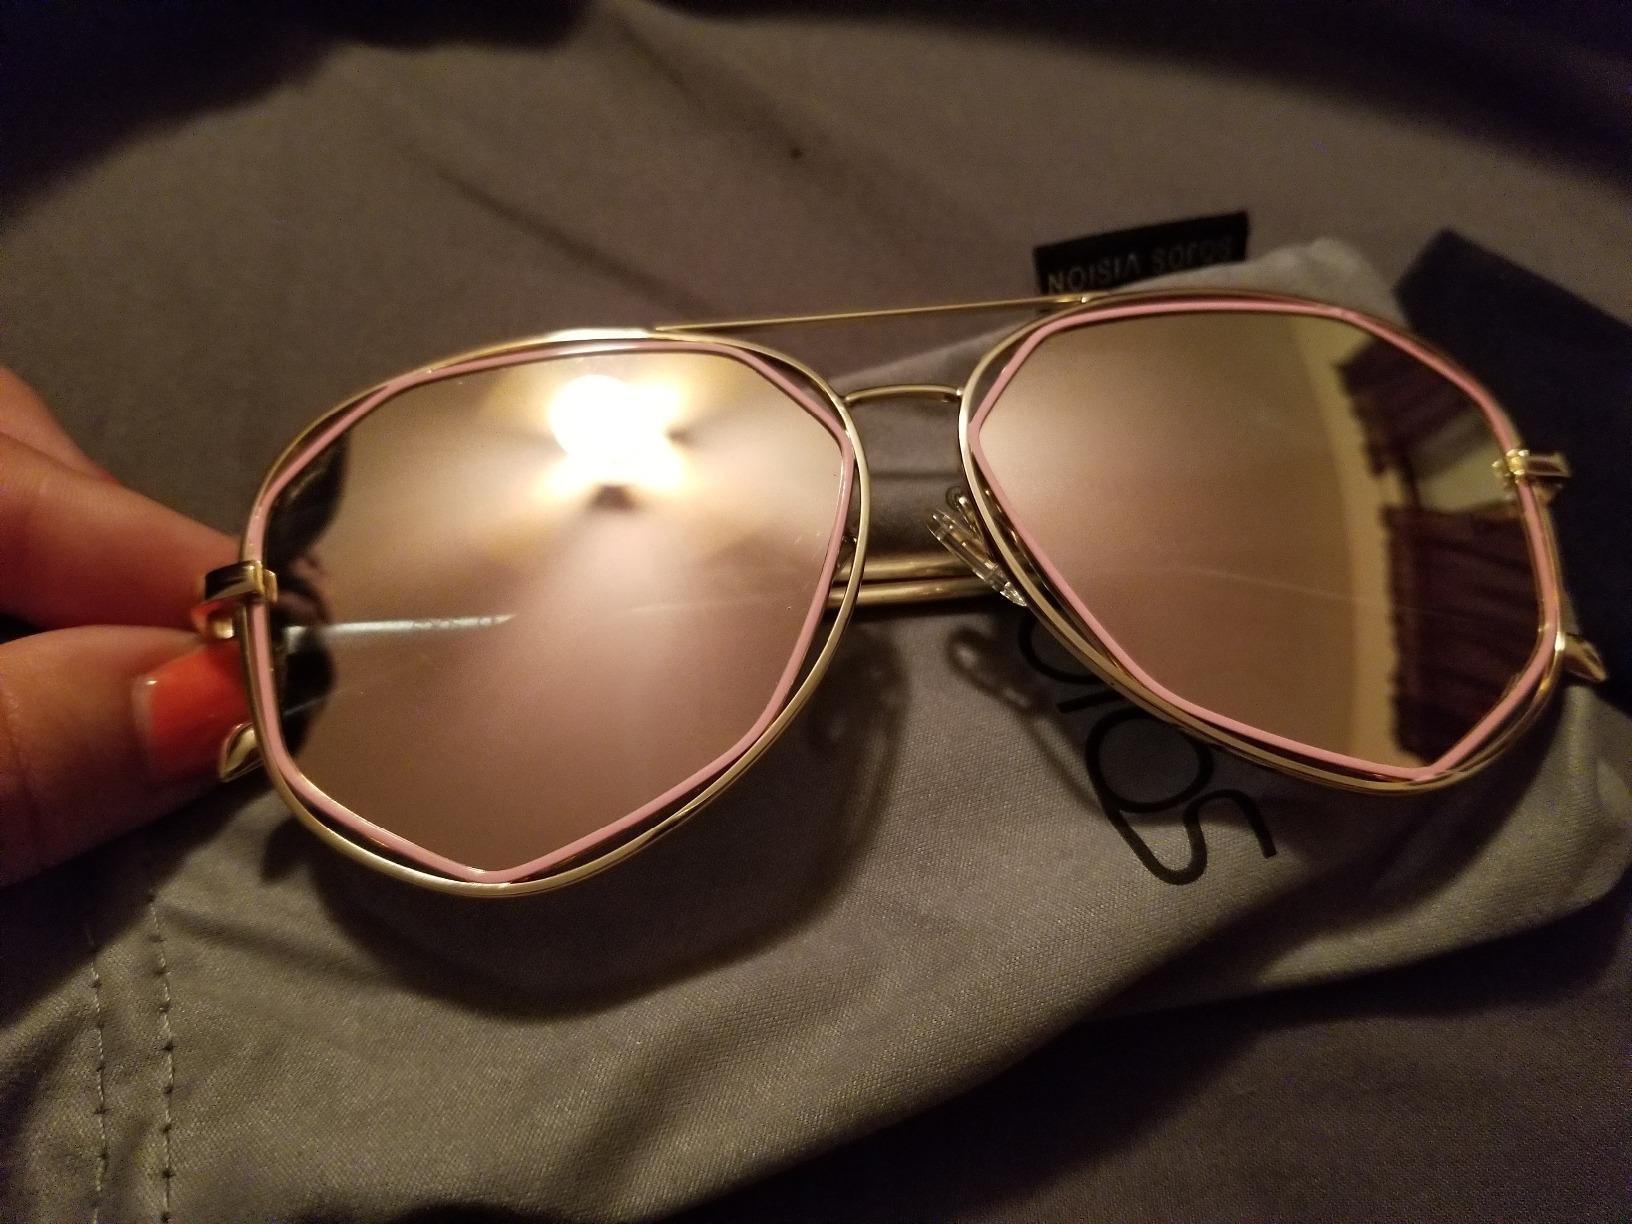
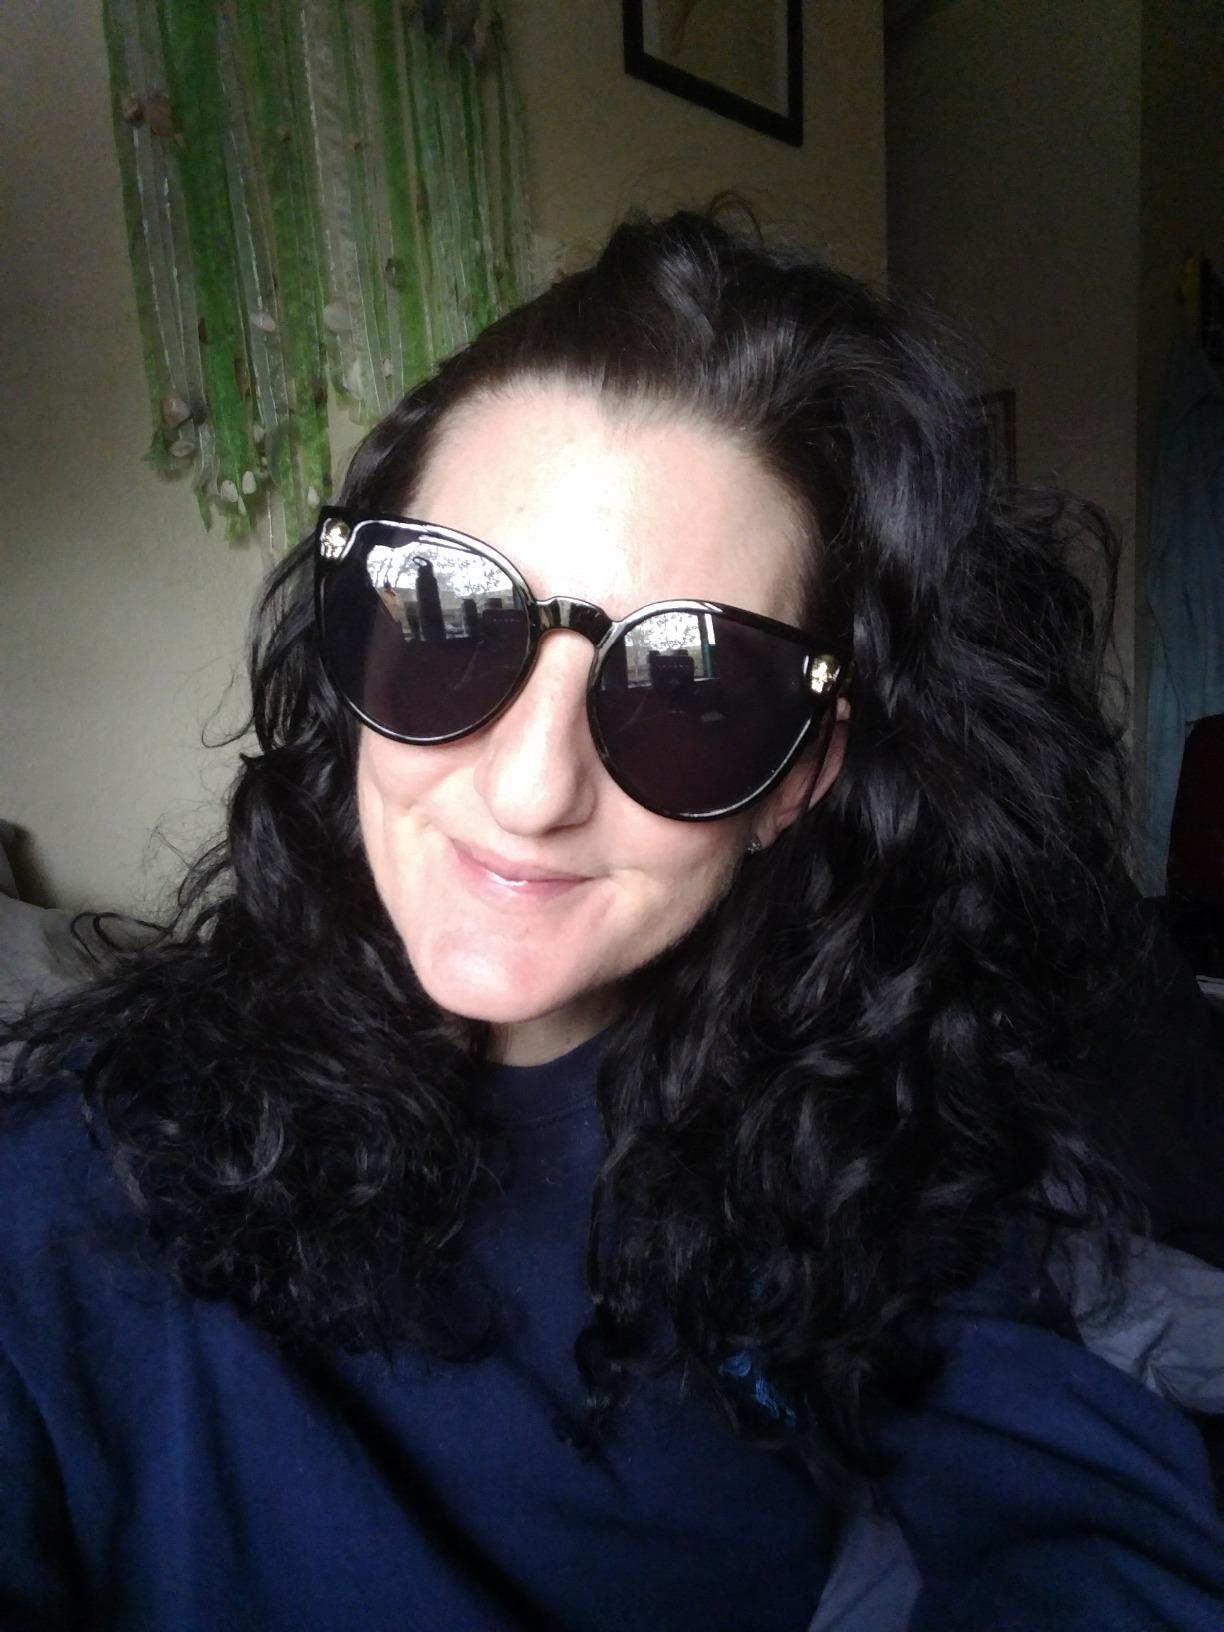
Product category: accessories_sunglasses
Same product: no